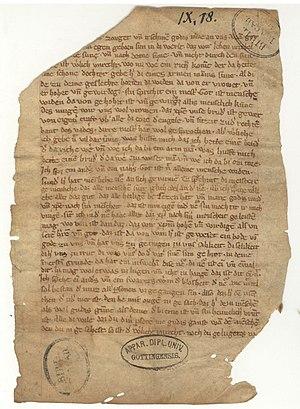
Jeanne Ancelet-Hustache, née le 23 décembre 1891 à Toul et morte le 12 juin 1983, est une germaniste française, traductrice et spécialiste de la mystique rhénane.
La mystique rhénane est un courant spirituel catholique de grande ampleur, qui s'est étendu approximativement des Flandres à la Rhénanie, entre le XIIIᵉ et le XIVᵉ siècle.